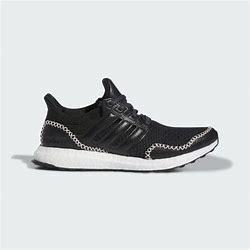
Brand: Adidas
Model: Ultraboost 1